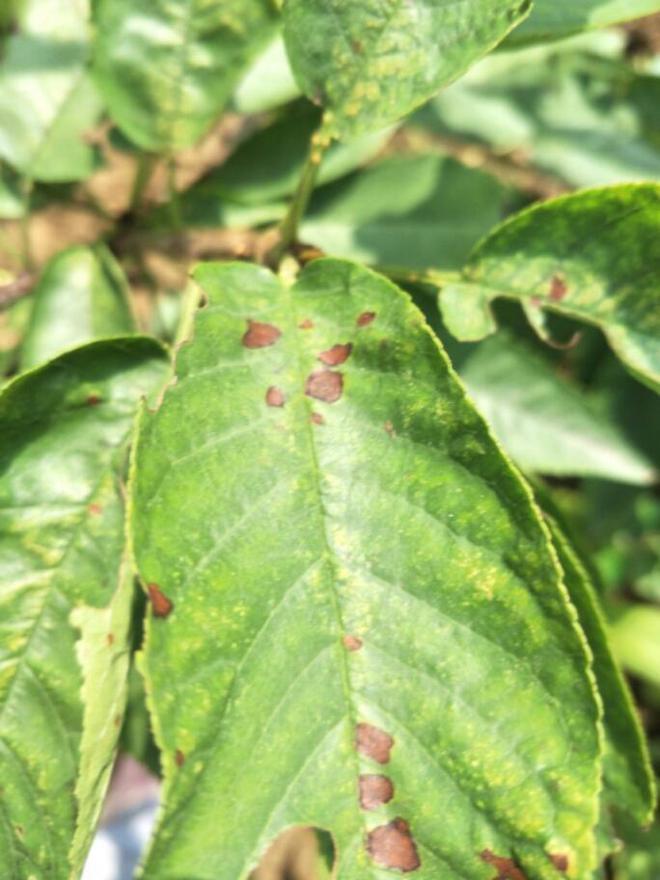
Plant: Cherry
Disease: cherry leaf spot